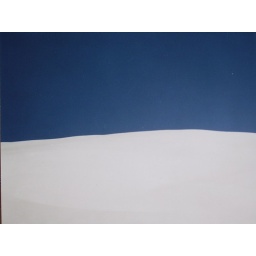
clear blue sky over barren snow land at an altitude of 16500ft.somewhere in the eastern himalayas.